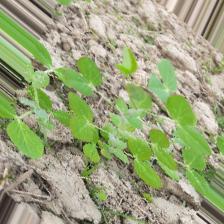
Label: Normal